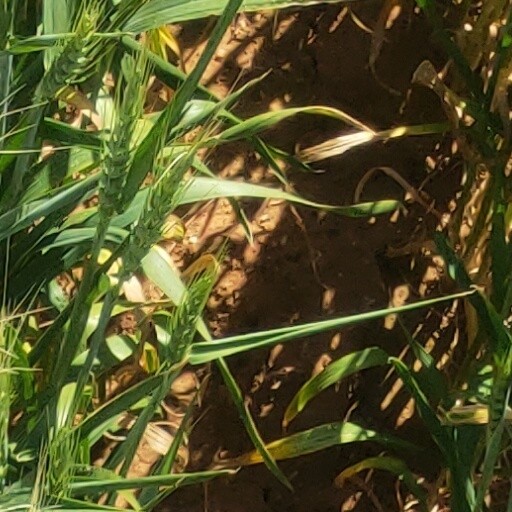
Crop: wheat